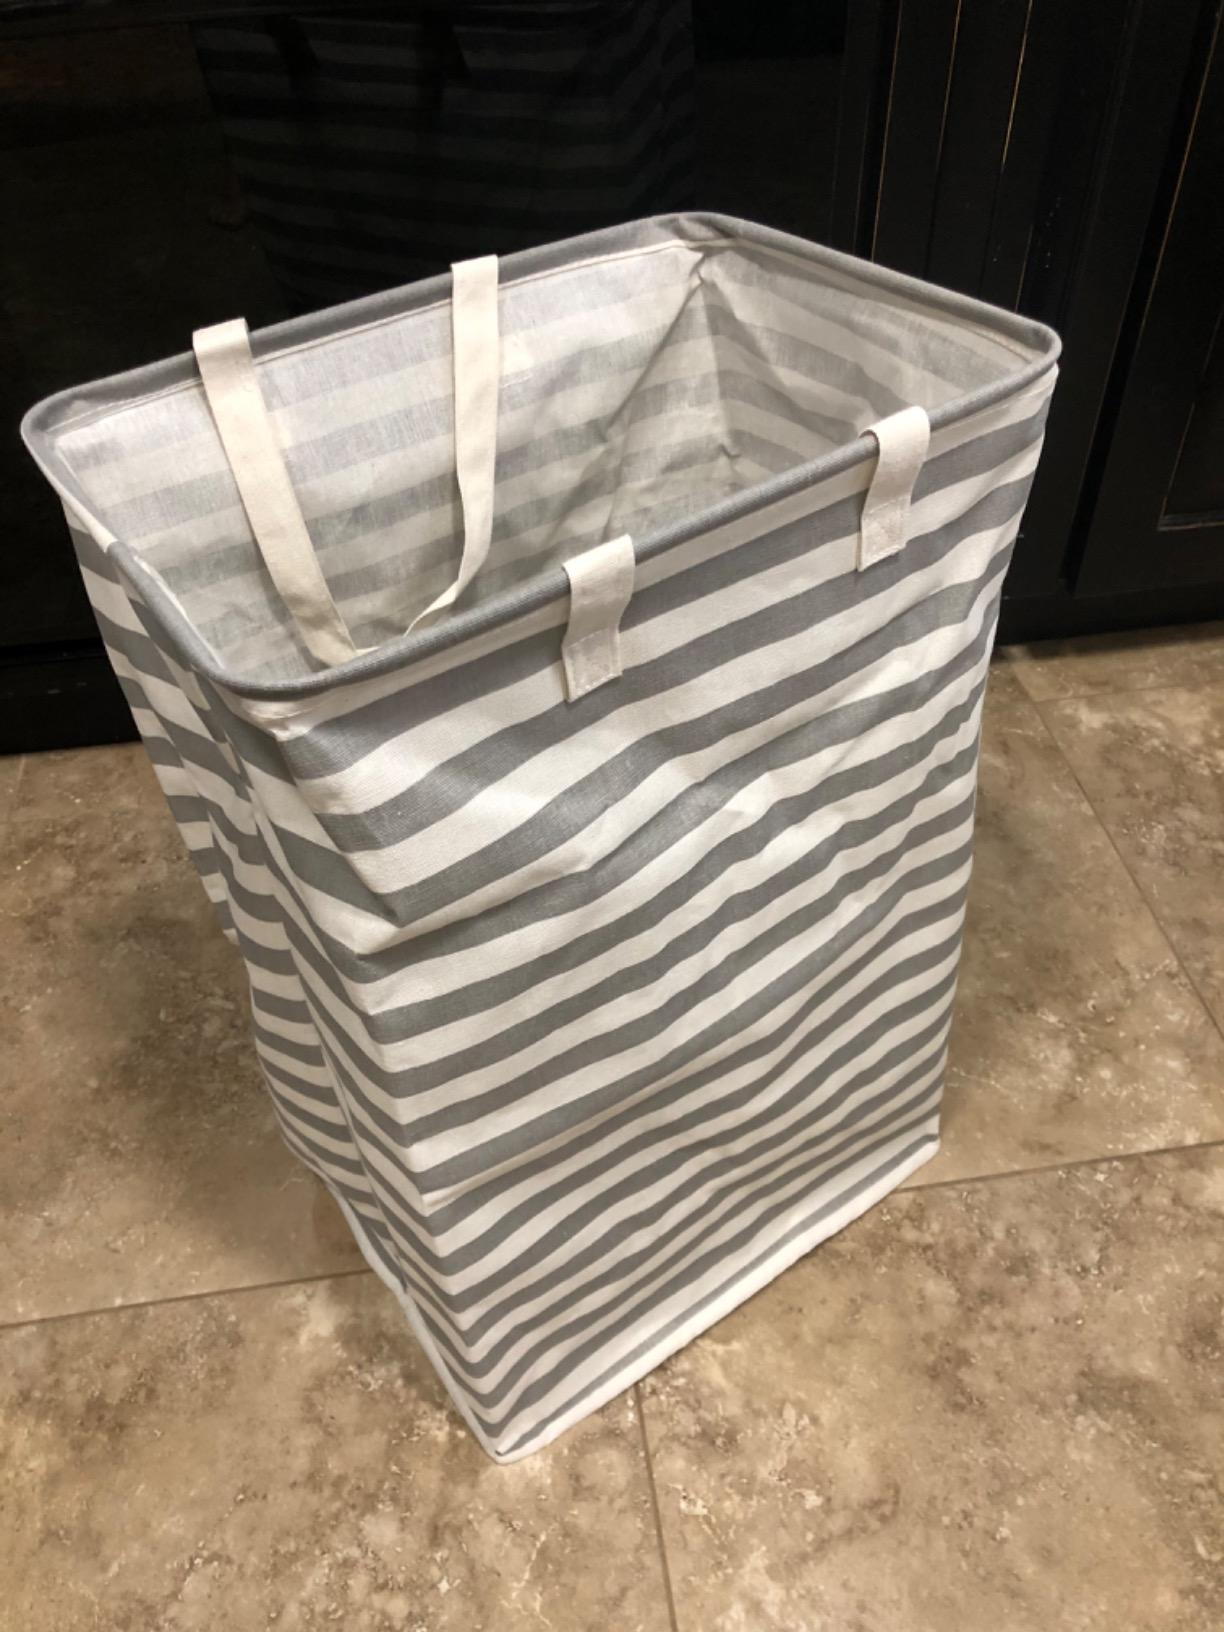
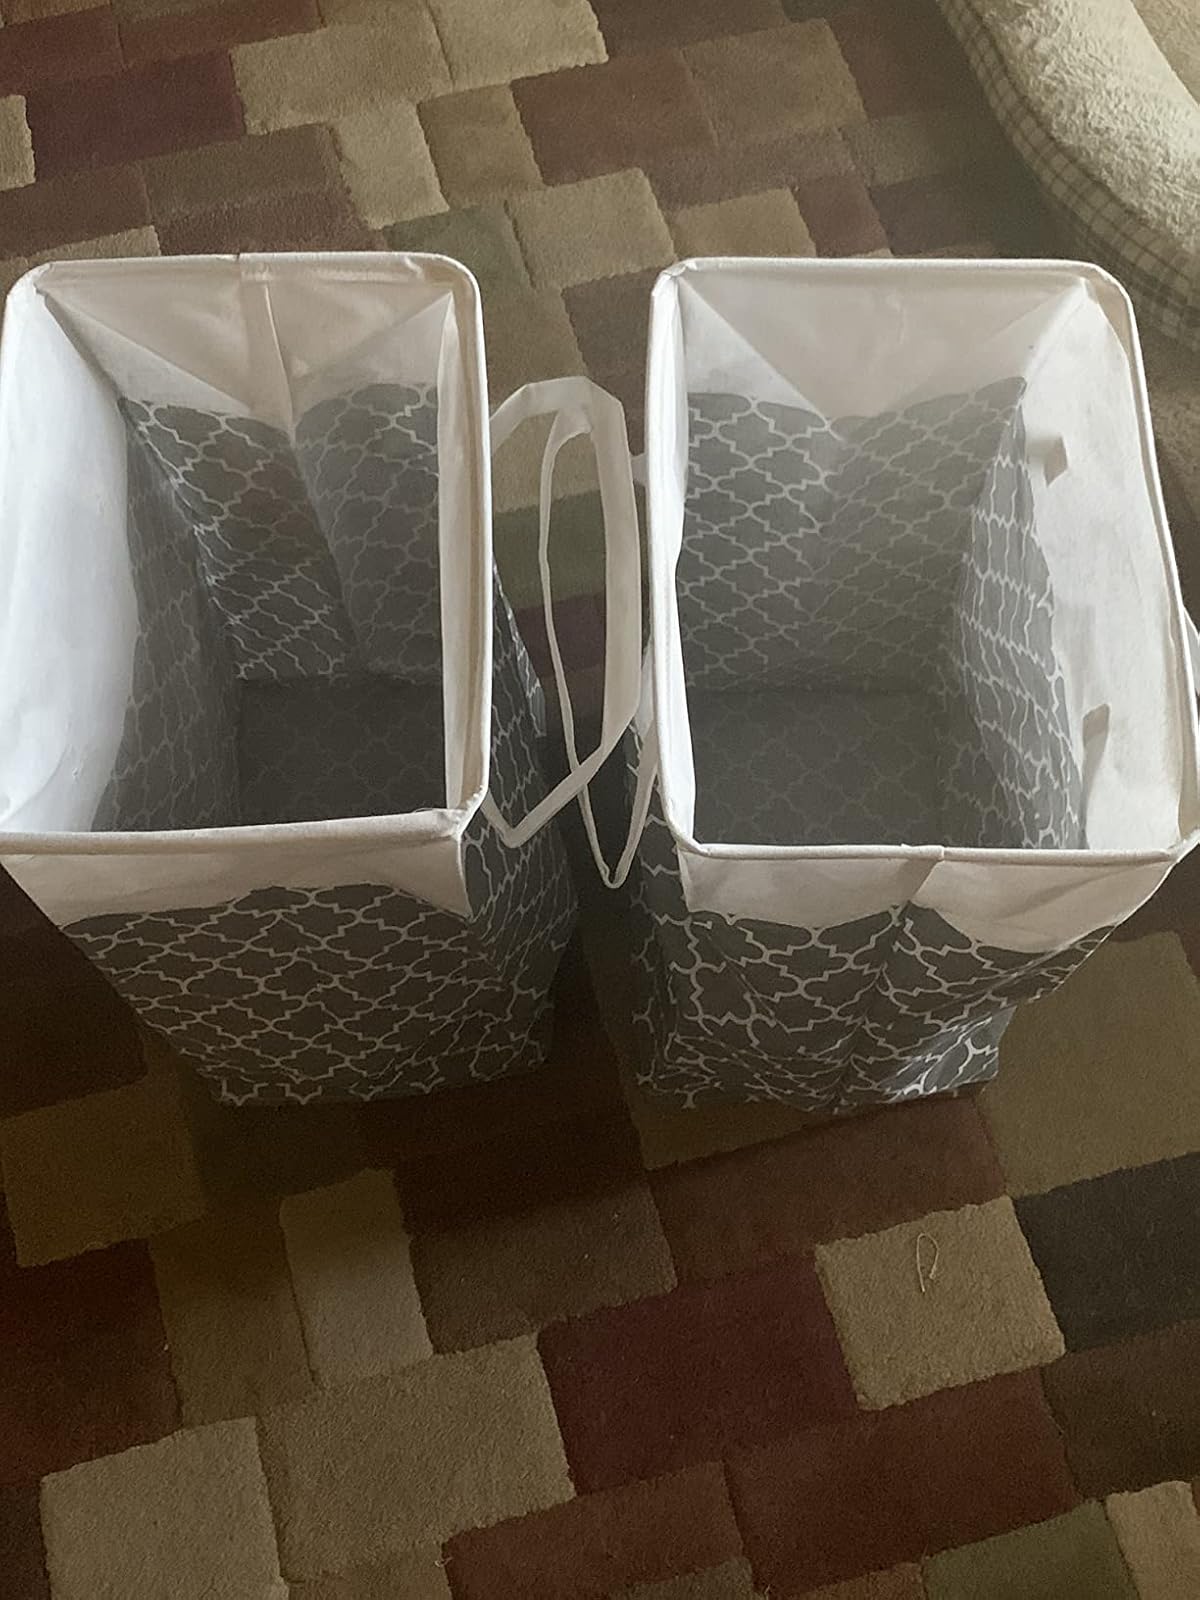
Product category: items_hamper
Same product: no